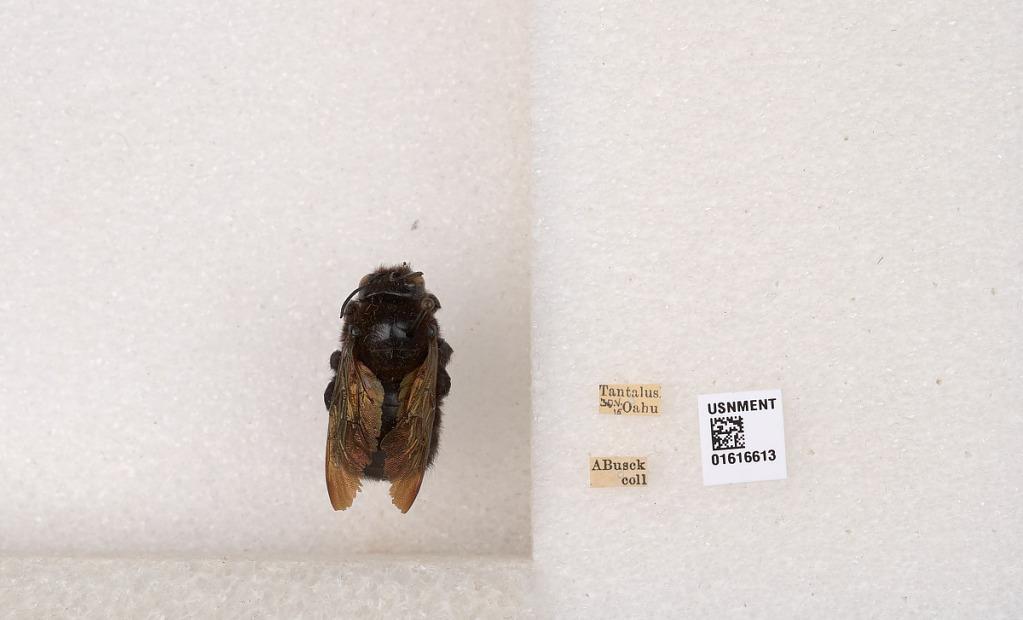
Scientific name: Xylocopa (Neoxylocopa) sonorina Smith
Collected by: A. Busck
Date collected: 1915-5-30
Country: United States
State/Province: Hawaii
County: Honolulu
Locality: Tantalus
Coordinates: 21.3326, -157.815